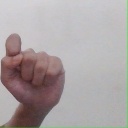
अक्षर: घ